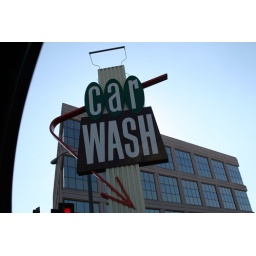
Old skool car wash sign in Burbank